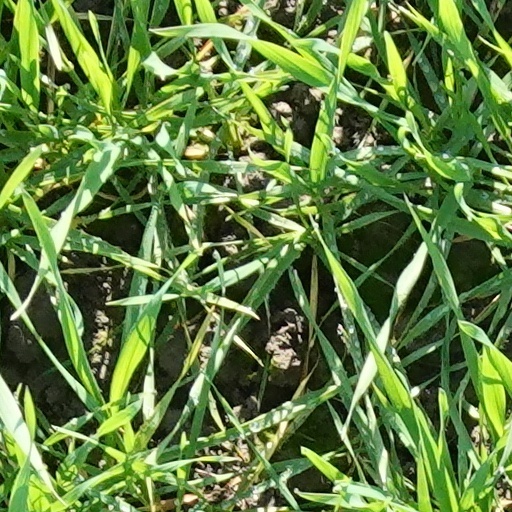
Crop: wheat